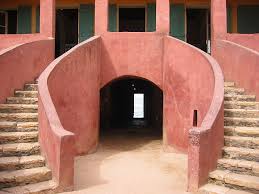
Lii de wax dëgg Yàlla daa mel ni mooy liñ daan wax Gore la. Moom tamit ñi ngi ko def ay néeg ak ay escalier yoo xam ne ci ngay jaar ba dugg ci.